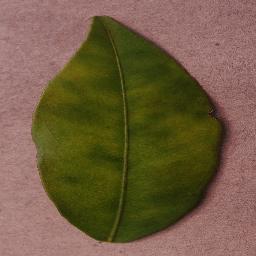
Label: Orange___Haunglongbing_(Citrus_greening)